Alexander Clark

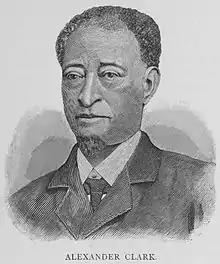

Alexander G. Clark (February 25, 1826 – May 31, 1891) was an African-American businessman and activist who served as United States Ambassador to Liberia in 1890–1891, where he died in office. In 1867 Clark sued to gain admission for his daughter to attend a local public school in Muscatine, Iowa. The case of "Clark v. Board of School Directors" achieved a constitutional ruling for integration from the Iowa Supreme Court in 1868, 86 years before the United States Supreme Court decision of "Brown v. Board of Education" (1954). He was a prominent leader in winning a state constitutional amendment that gained the right for African Americans in Iowa to vote (1868). Active in church, freemasonry, and the Republican Party, he became known for his speaking skills and was nicknamed "the Colored Orator of the West." He earned a law degree and became co-owner and editor of "The Conservator" in Chicago. His body was returned from Liberia in 1892 and buried in Muscatine, where his house has been preserved.